List of automobiles known for negative reception

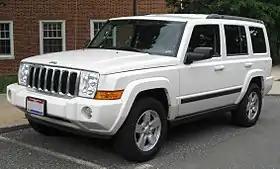
Jeep Commander

The Chrysler Crossfire is a sports car manufactured by Chrysler that was effectively a rebodied Mercedes-Benz R170. The Crossfire was a commercial failure, with dealers having a 230-day supply of the model by November 2005, prompting Chrysler to start selling it on Overstock.com. "Top Gear" magazine, citing a Clarkson review, included the Crossfire on its list of "The 13 Worst Cars of the Past 20 Years", describing it as, "A half-decent concept that failed to make the grade in the real world. A first-gen Merc SLK underneath, it was outdated before it was even launched. The ultimate triumph of style over content, only without the style. Or much content." "The Daily Telegraph" auto critic Stephen Bailey wrote about the Crossfire in a 2004 review; "This is indubitably the worst car I have ever driven. It beggars belief that the aristocrats of engineering, the artistes formerly known as Mercedes-Benz, have associated their name with such an aesthetic, functional and social atrocity."